Parable of the Leaven

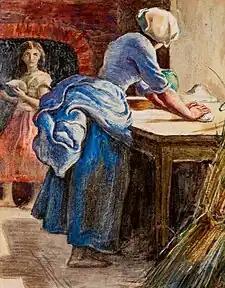
"Parable - The Leaven" by John Everett Millais, ca.1860, Aberdeen Art Gallery

Ben Witherington suggests that this parable is part of a pair, and shares its meaning with the preceding parable, that of the mustard seed, namely the powerful growth of the Kingdom of God from small beginnings. The final outcome is inevitable once the natural process of growth has begun. Adolf Jülicher identifies three parts to a parable or similitude (extended simile or metaphor): a picture part ("Bildhälfte"), a reality part ("Sachhälfte"), and a "tertium comparationis". The picture part is a woman making bread with leaven, the reality part is the kingdom of God, and the point of comparison is the powerful growth of the kingdom from small beginnings.